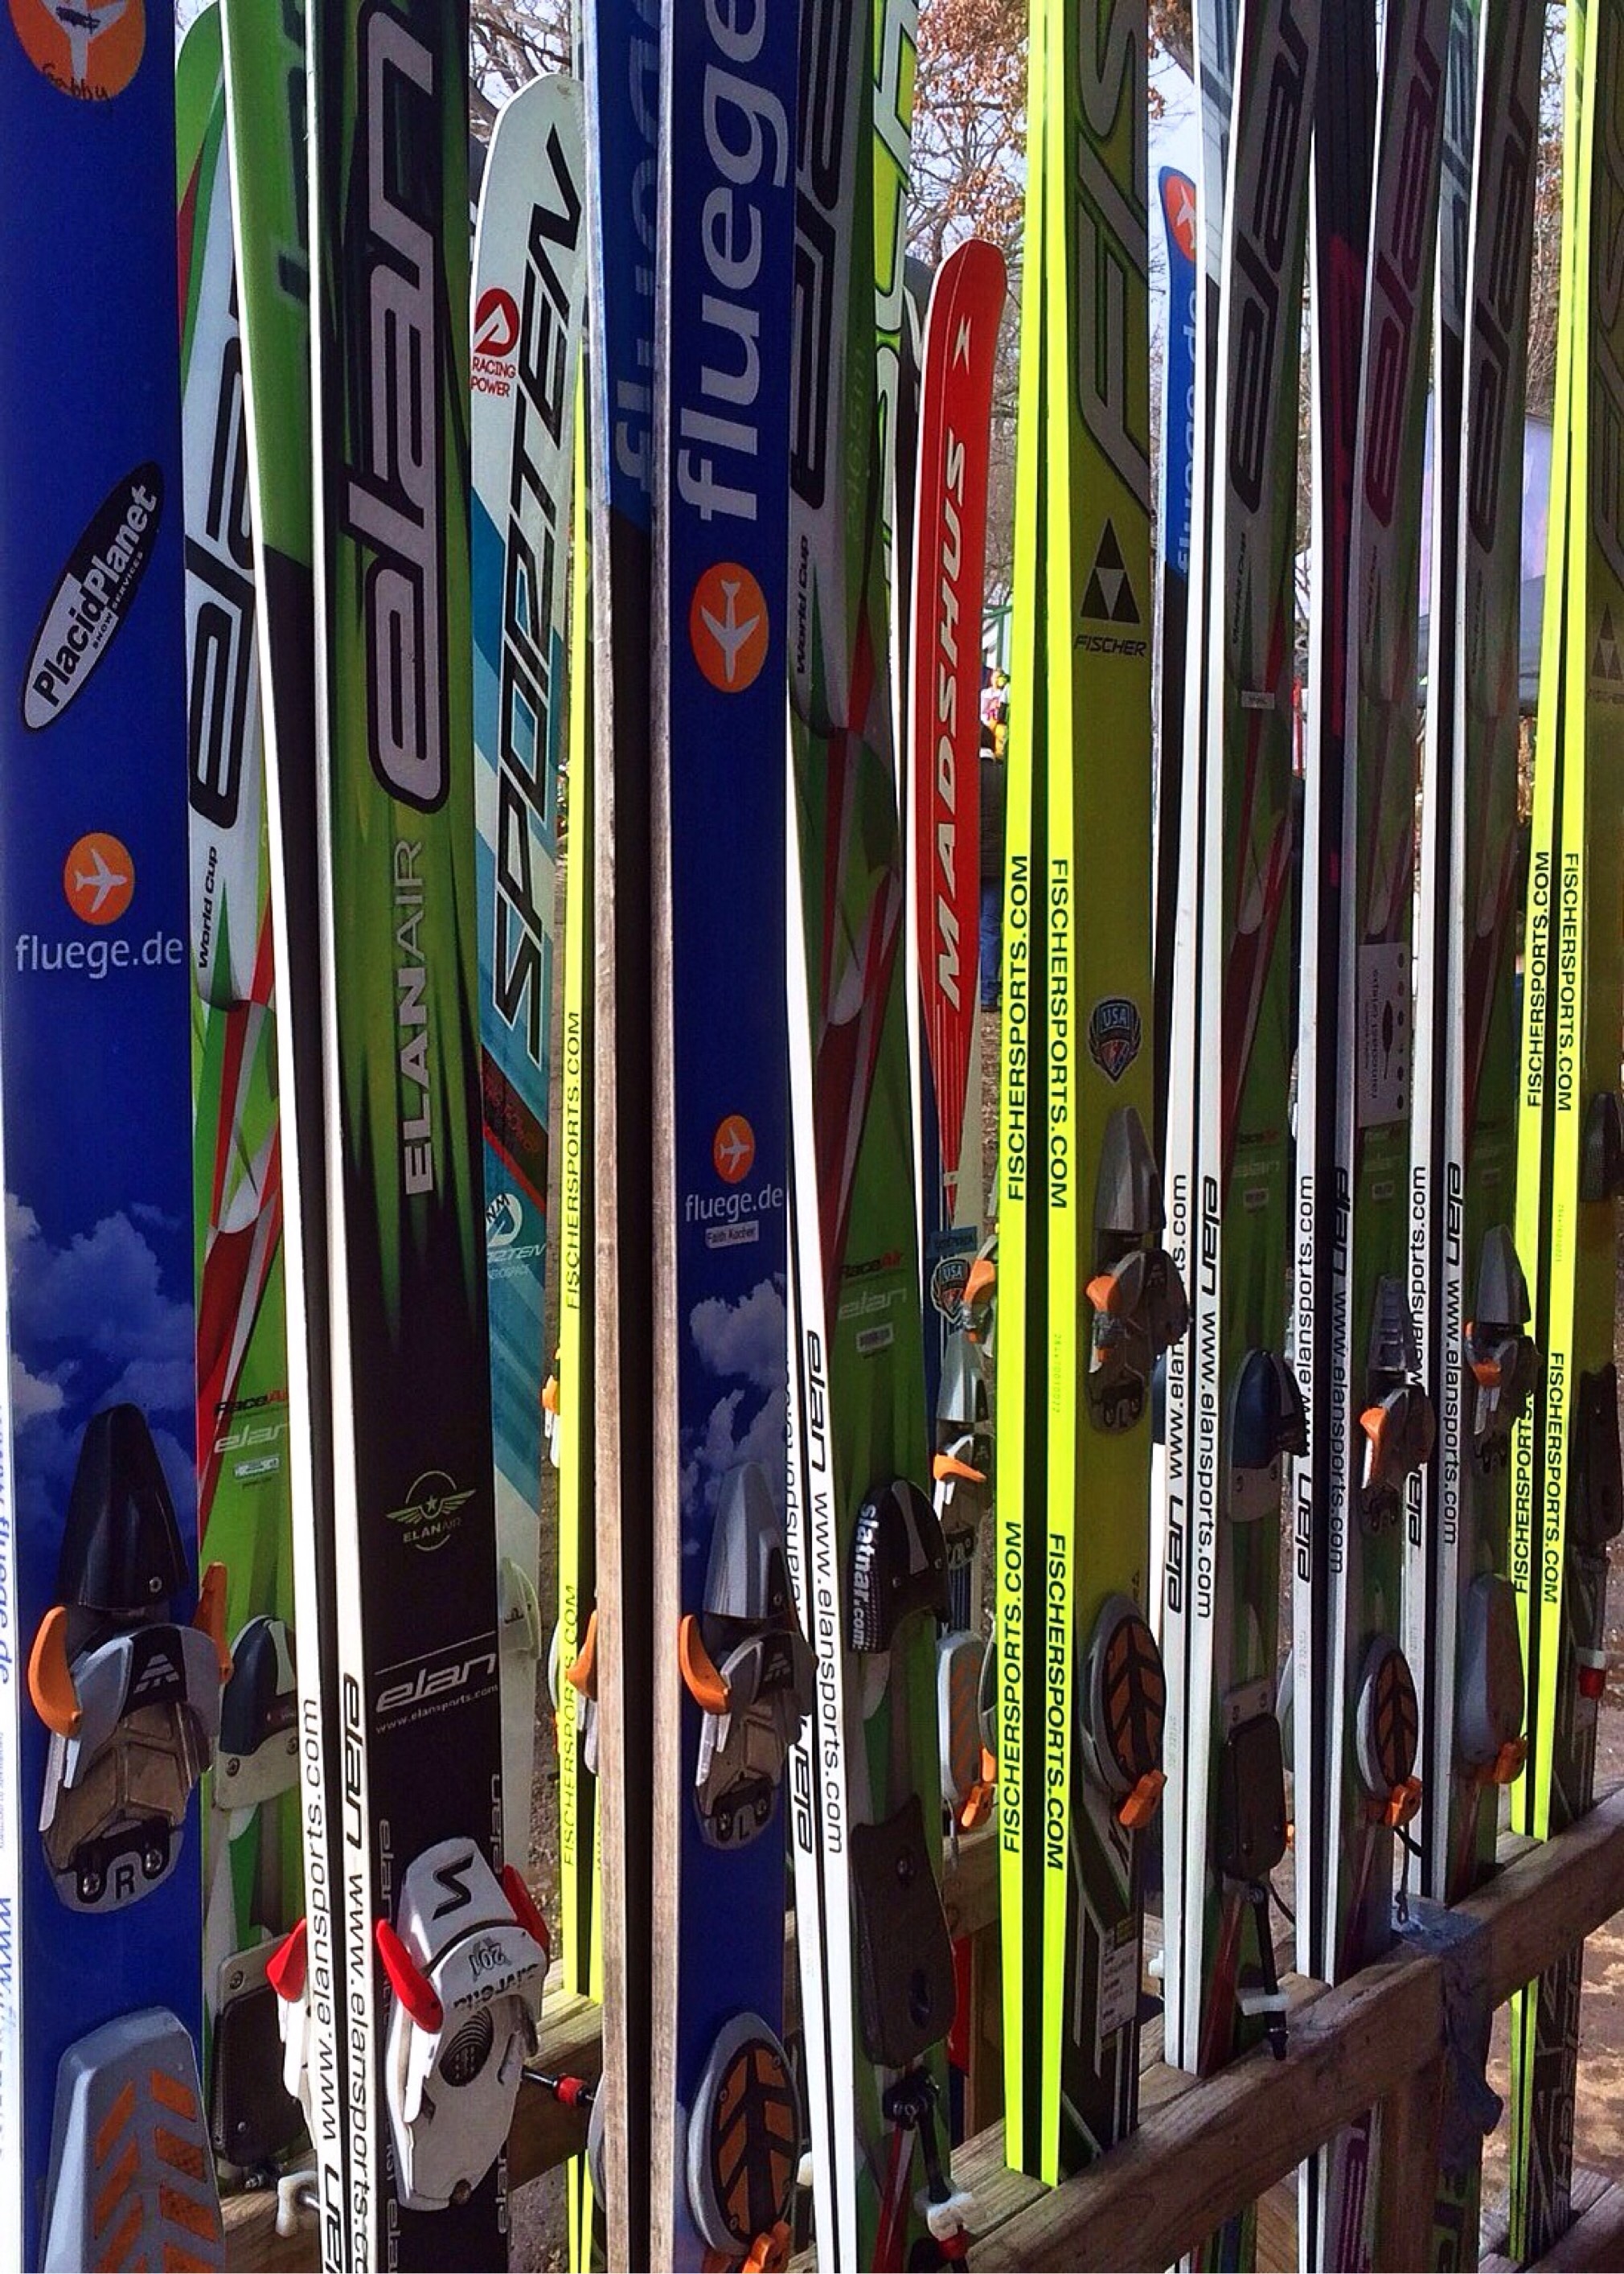
snow, cold, winter, sport, extreme, snowboard, skiing, sports equipment, ski, skis, ski equipment, cue stick